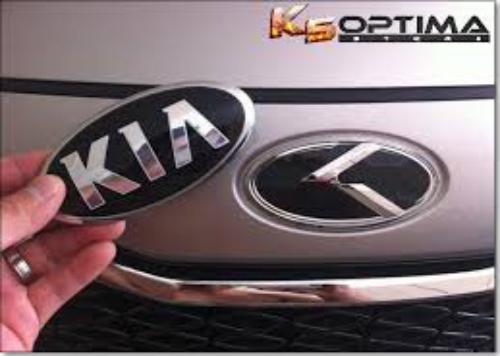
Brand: kia da
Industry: Transportation